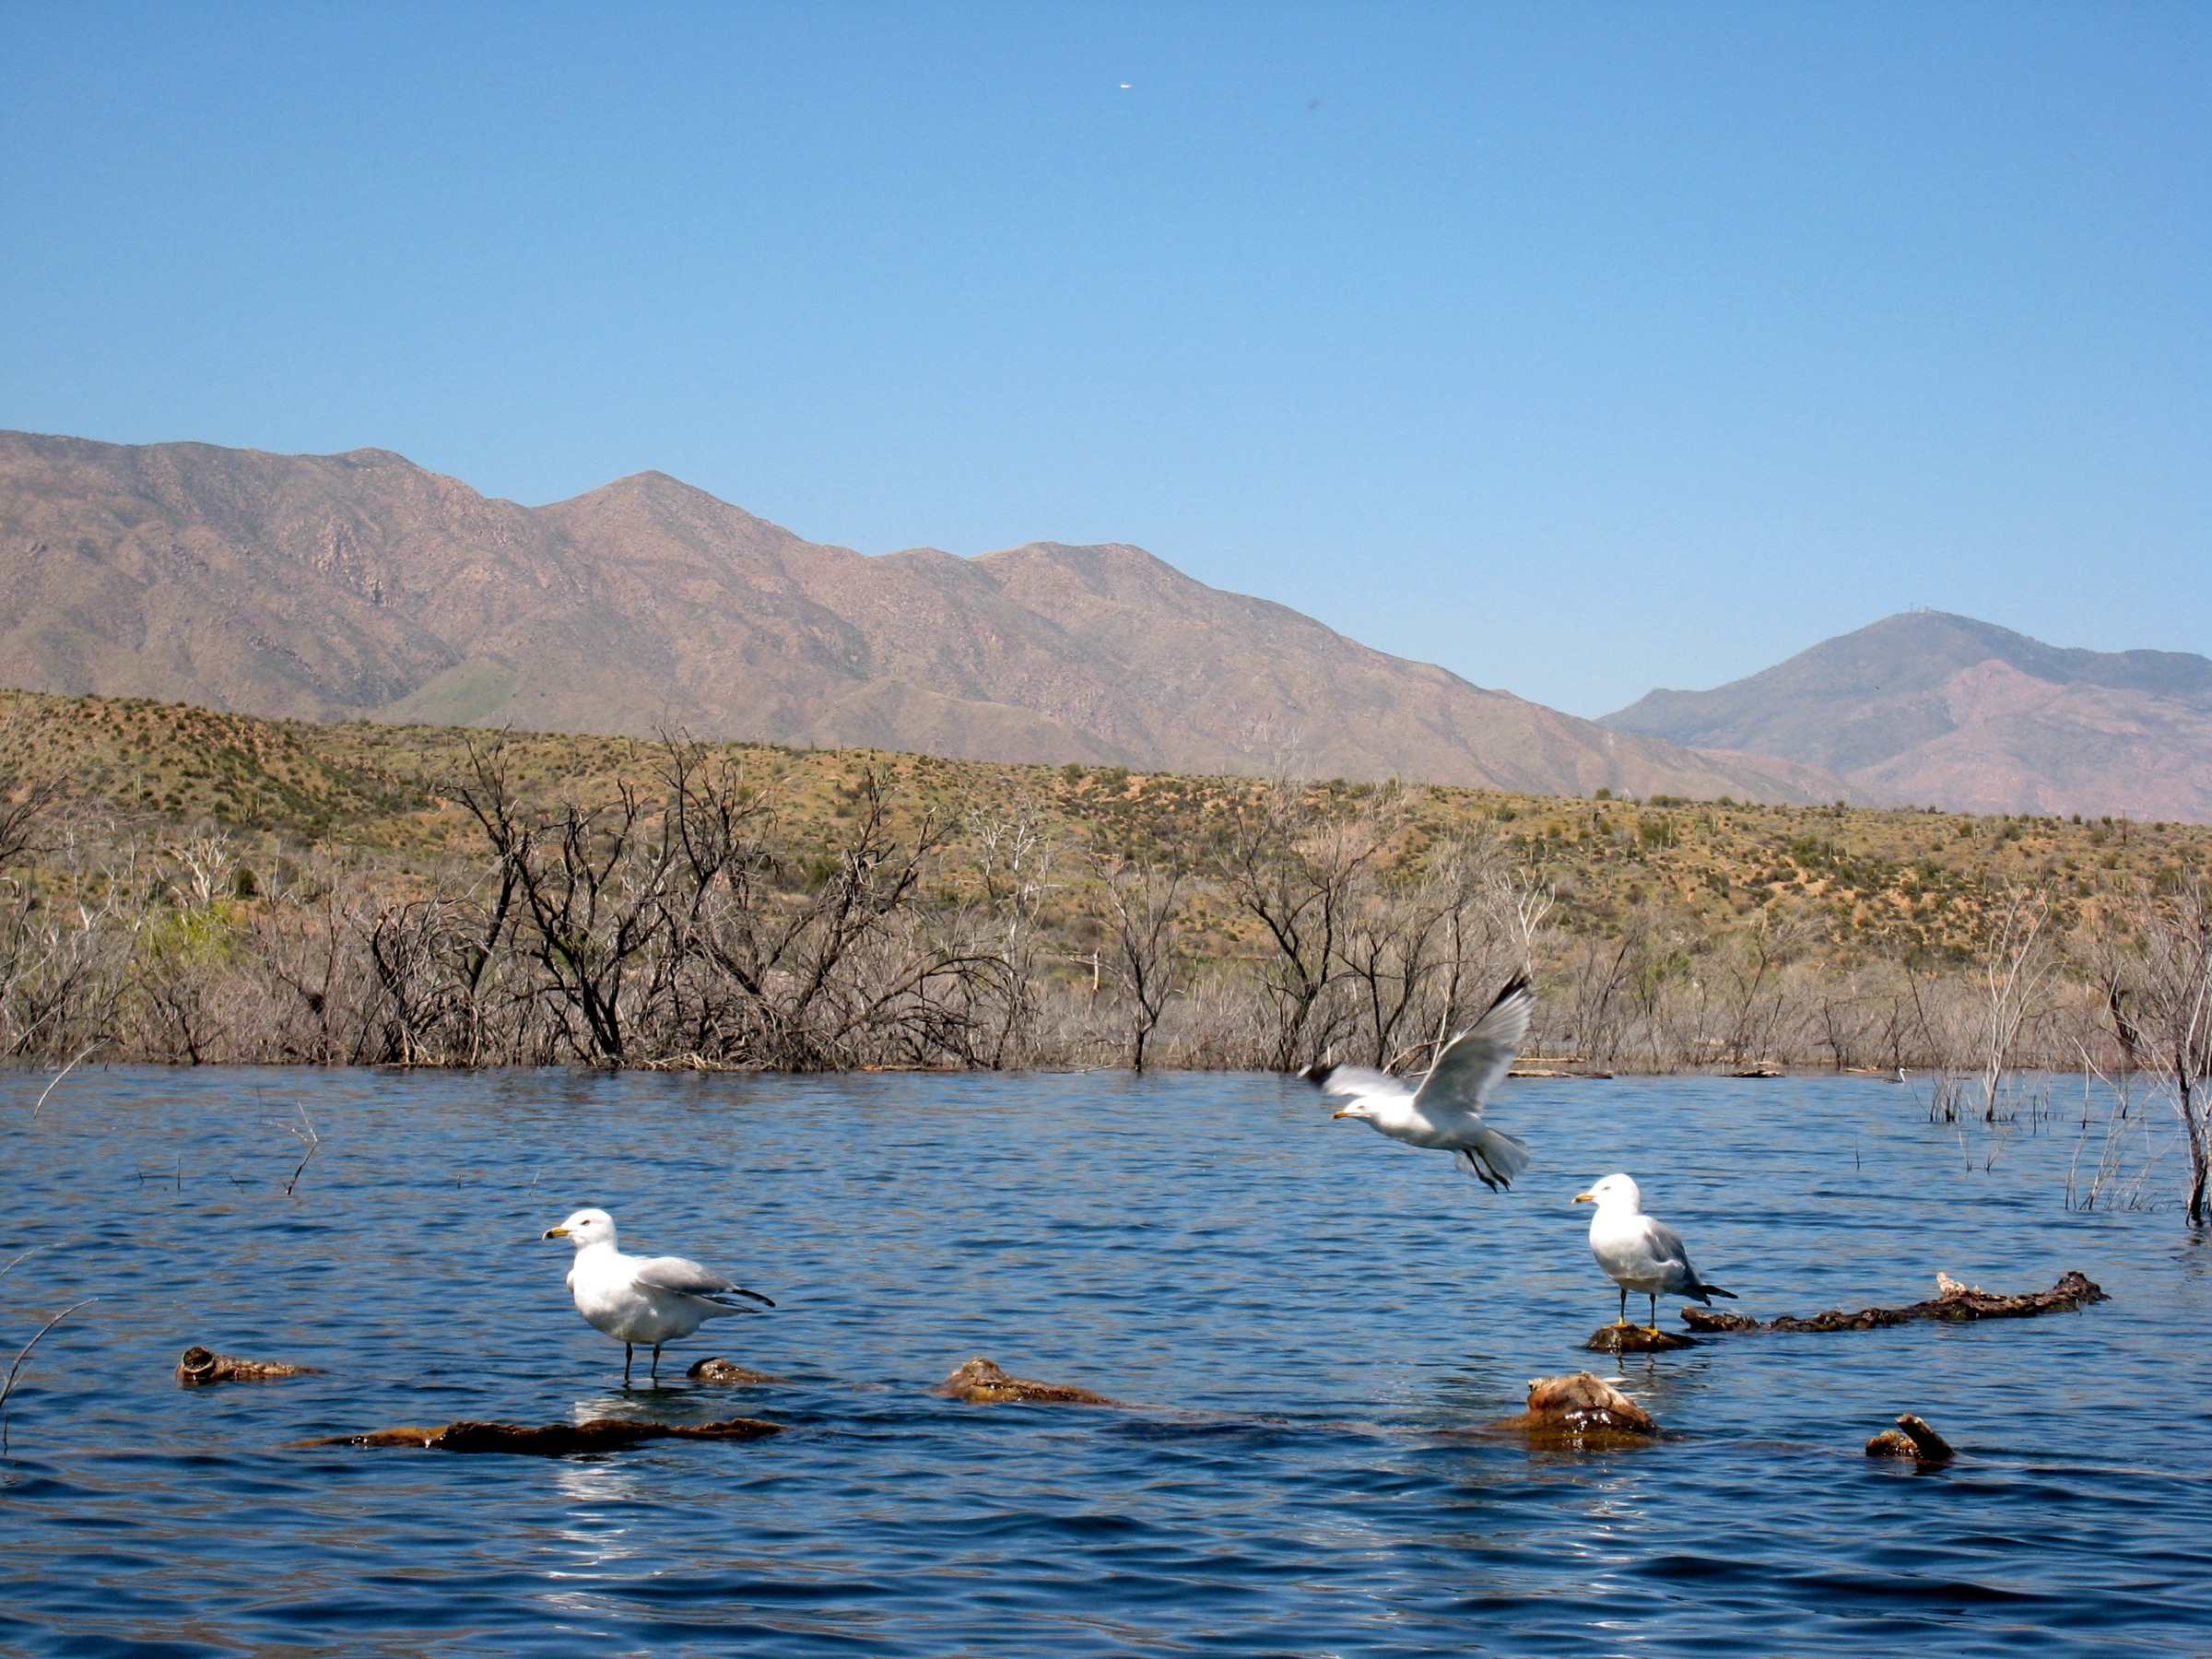
sea, wilderness, bird, lake, kayak, arizona, loch, water bird